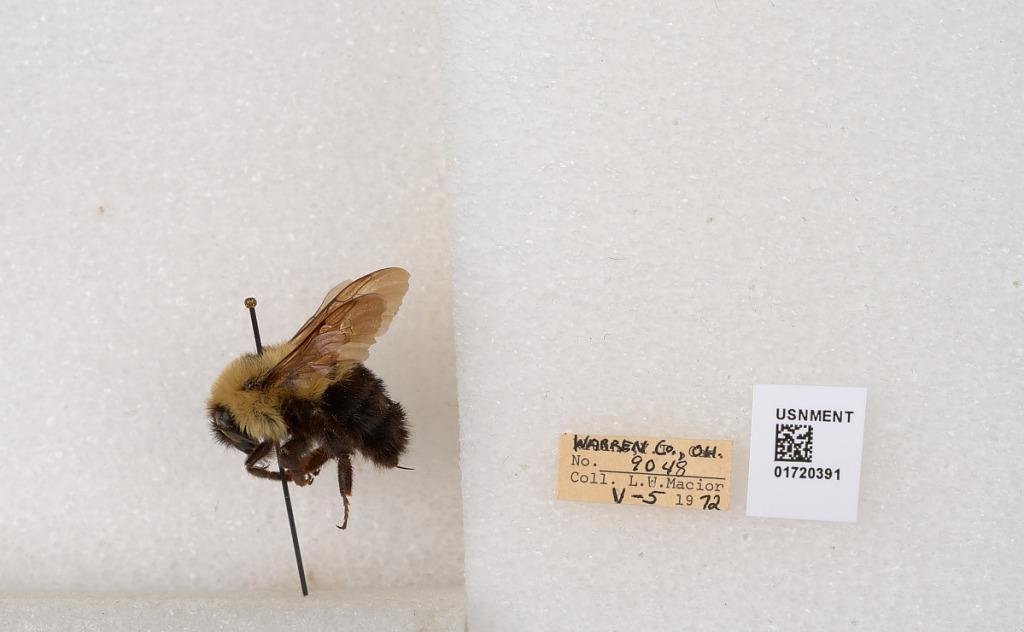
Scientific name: Bombus bimaculatus Cresson
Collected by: L. Macior
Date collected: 1972-5-5
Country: United States
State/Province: Ohio
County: Warren
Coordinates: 39.4276, -84.1668